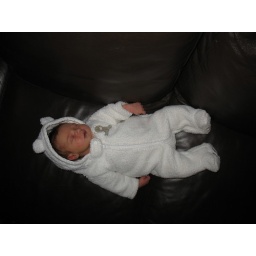
Adriana wrapped up in her little white bear overalls.